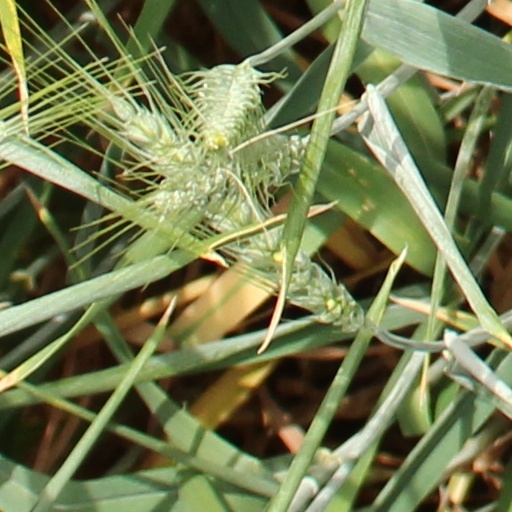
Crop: wheat